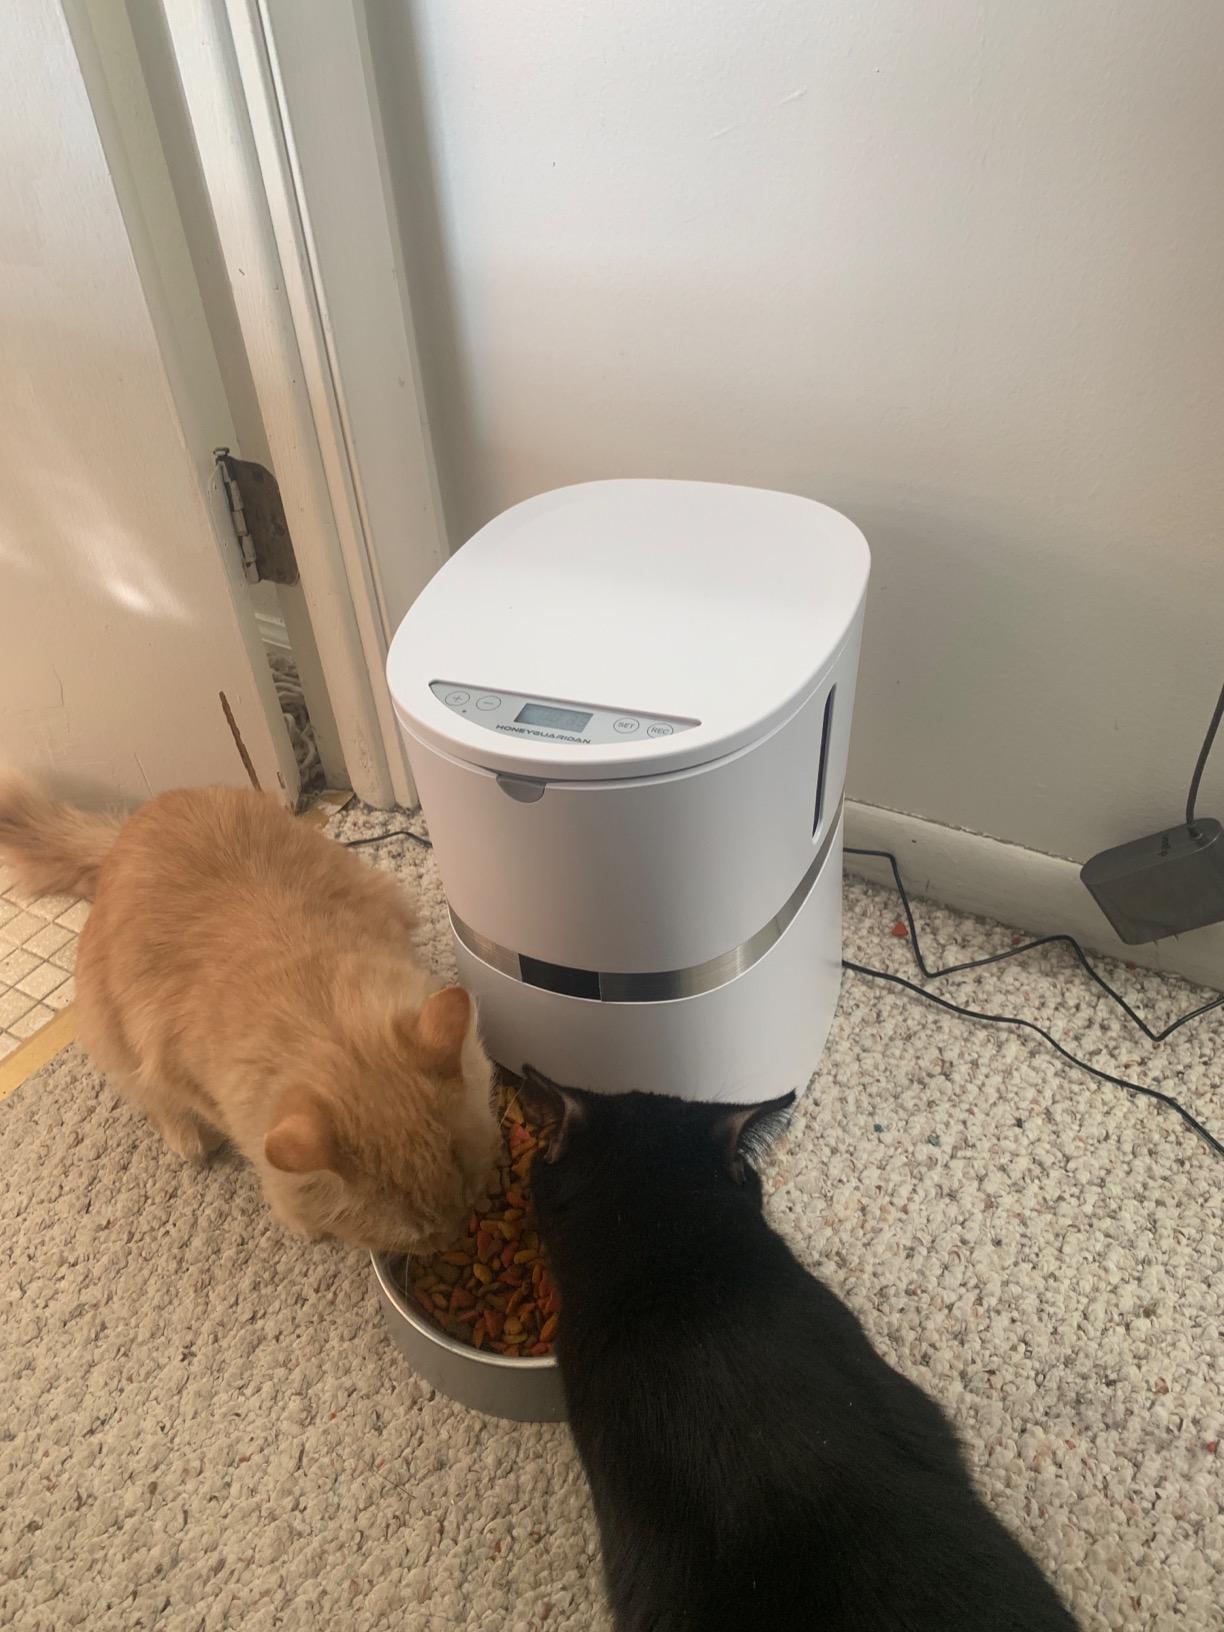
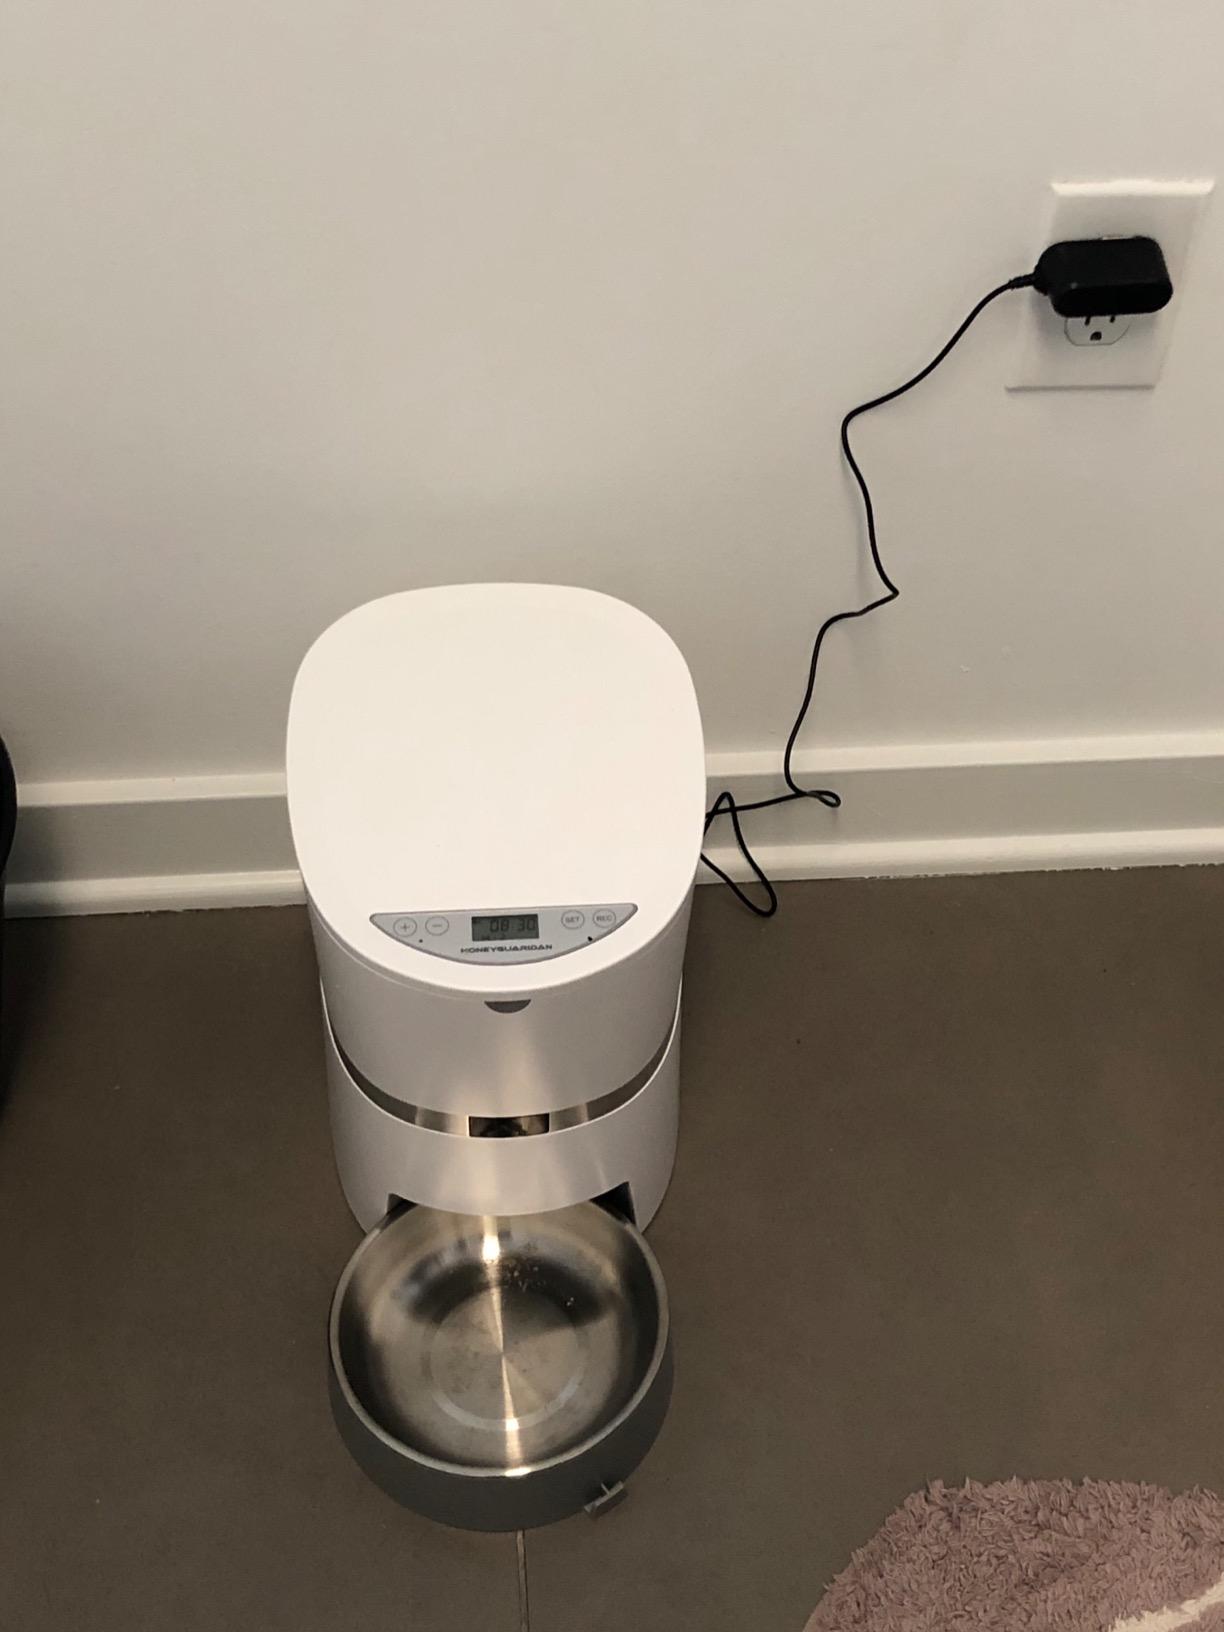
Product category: items_feeder
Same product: yes